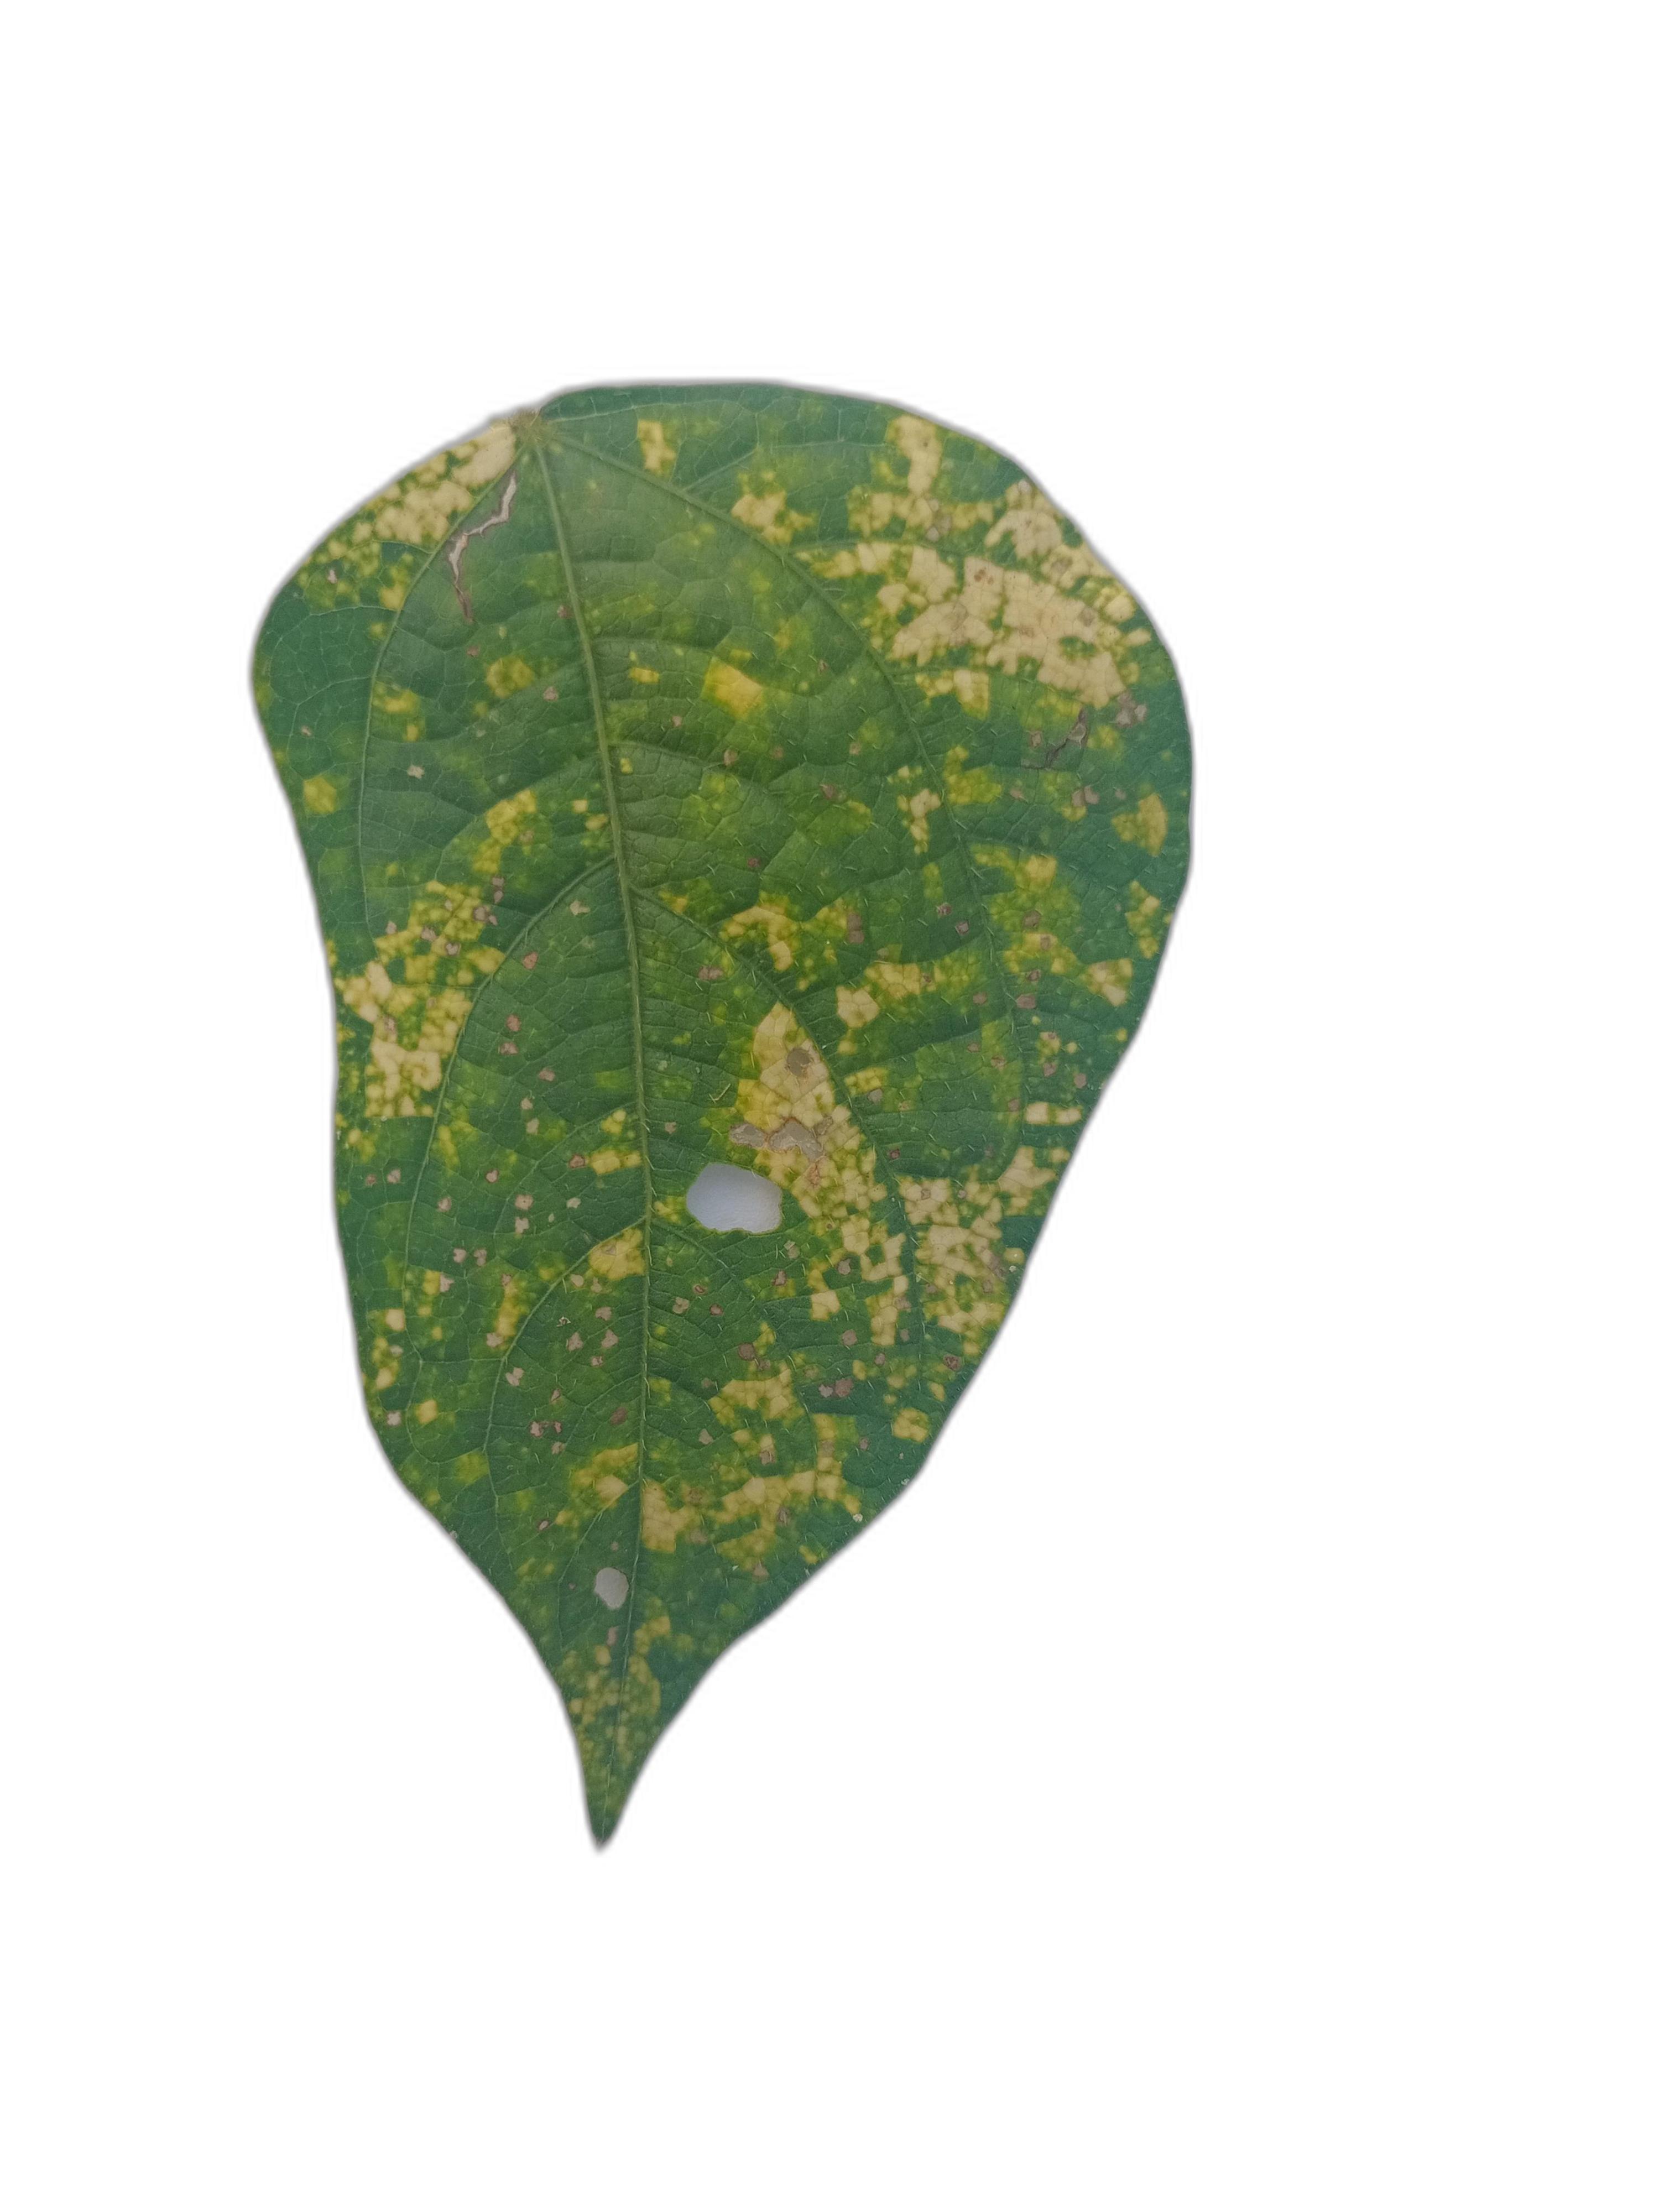
Label: Yellow Mosaic